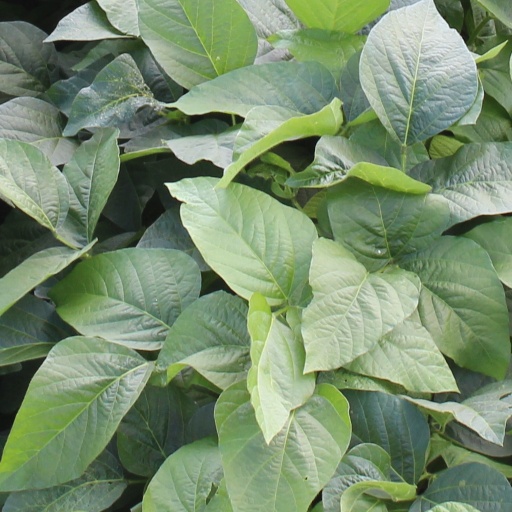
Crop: soybean